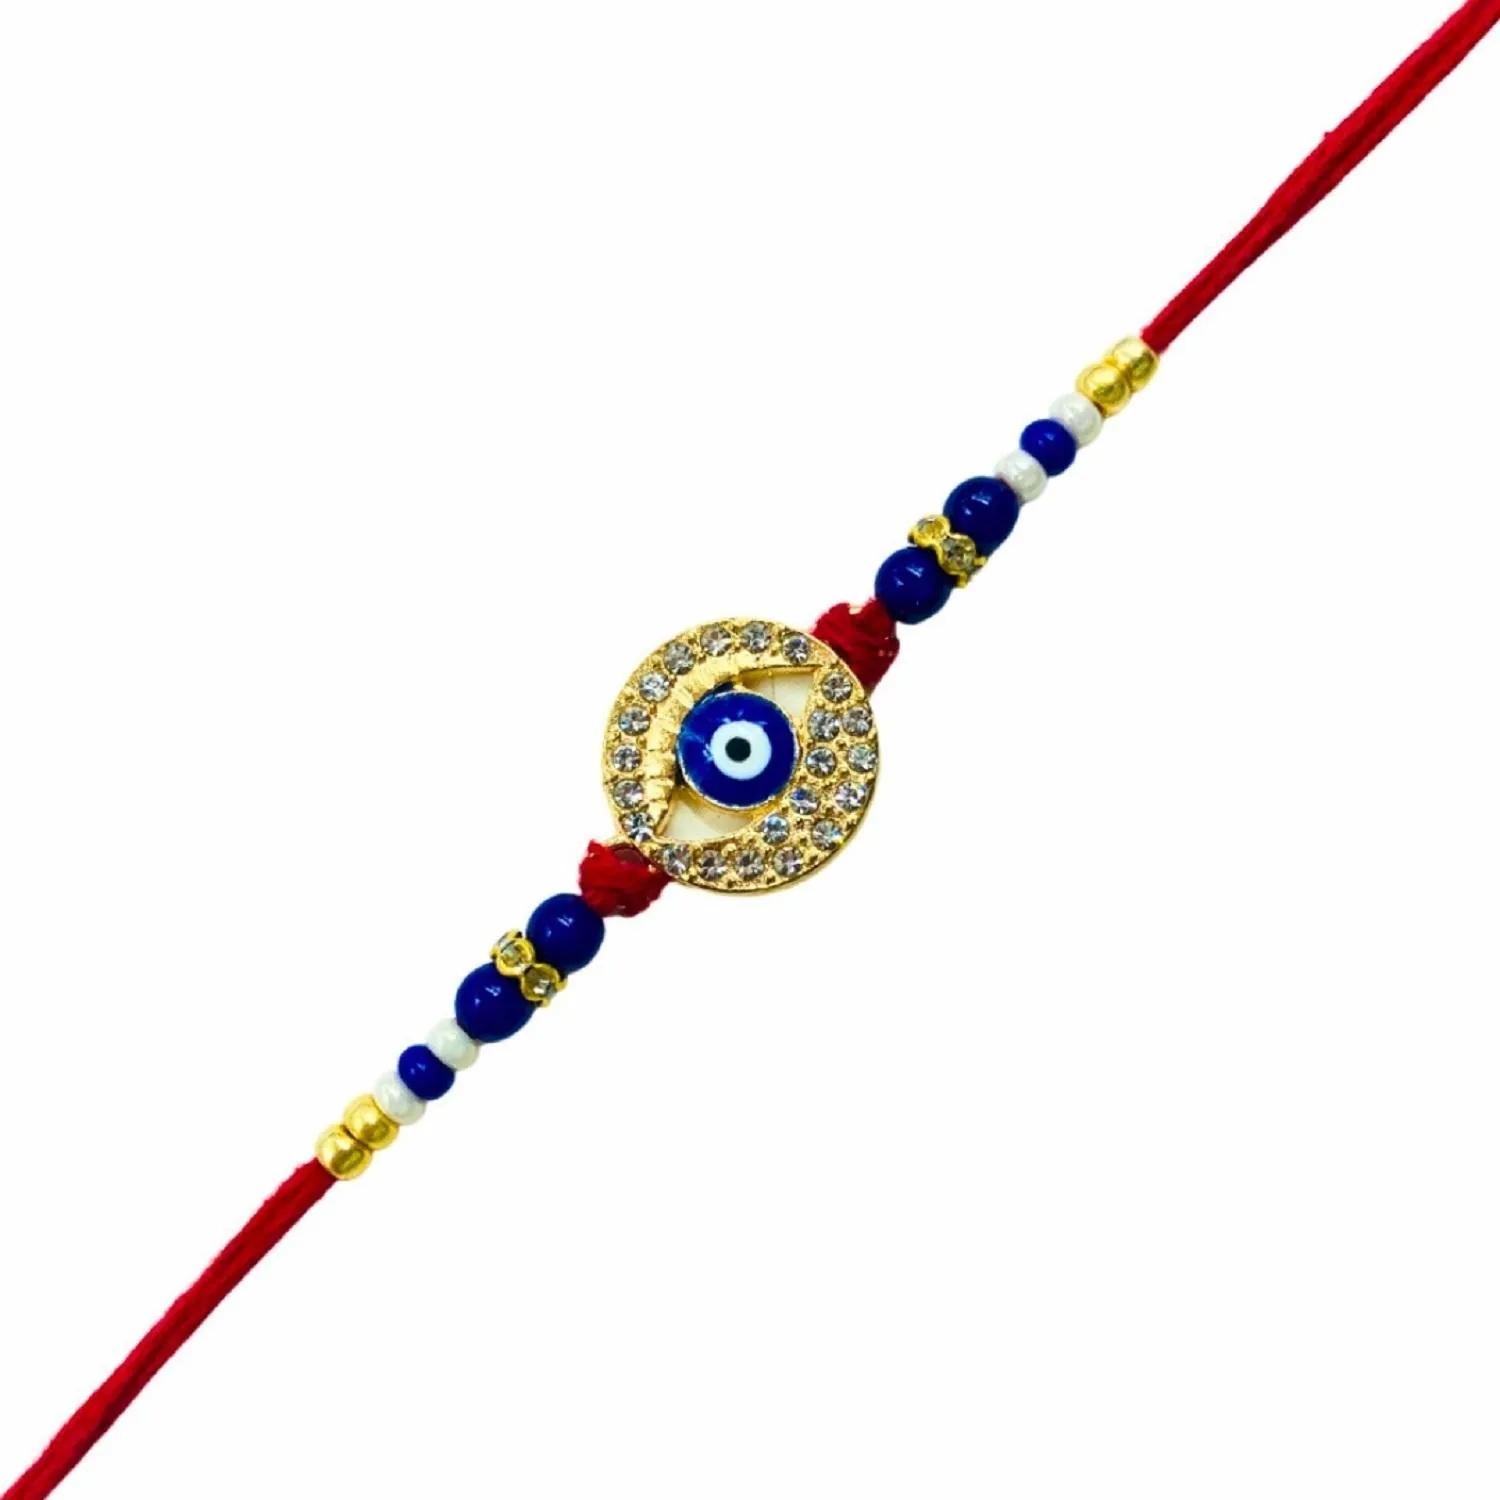
VIBRANCE Traditional Red Evil Eye Rakhi for Raksha Bandhan.
Type: Rakhis
Brand: VIBRANCE
Price: Rs. 199
 Raksha Bhandan is a celebration of the bond between a brother and sister. We specialize in creating unique rakhi designs for every brother and sister. Our rakhi collection ranges from traditional to modern designs, all of which are handcrafted with love and care. We strive to make each Raksha Bhandan special for our customers by providing the perfect rakhi for their loved ones. With our wide range of designs and styles, you can find the perfect rakhi for your brother or sister. Shop with us today to make your Raksha Bhandan magical.The design of the delivered product or parts of it may vary slightly from what is shown in the image.
Features: Hand crafted pearl and crystal studded rakhi Multicolor Rakhi,Special Multi colour Designer Rakhi for Brother / Bhabhi / Kids,Includes roli chawal and free greeting card,Rakshabandhan Special Card,Comes with Roli Chawal & Best Wishes Greeting Card in best packaging